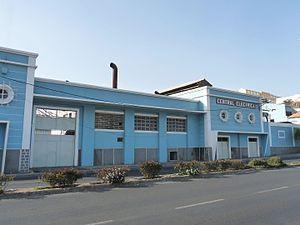
Praia (Cap-Vert)
Electra est une compagnie d'électricité et des eaux du Cap-Vert.